Petra Nova

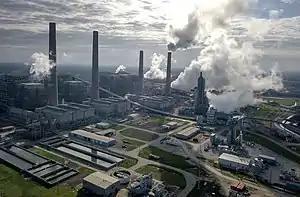
Petra Nova shown on the right.

Petra Nova is a carbon capture project designed to reduce carbon emissions from one of the boilers of a coal burning power plant in Thompsons, Texas. It is a multi-million dollar project taken up by NRG Energy and JX Nippon Oil to retrofit one of the boilers at their WA Parish Generating Station with a post-combustion carbon capture treatment system to treat a portion of the atmospheric exhaust emissions from the retrofitted boiler.